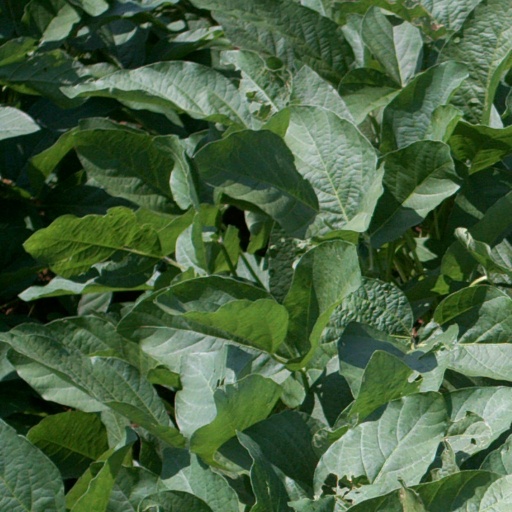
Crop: soybean